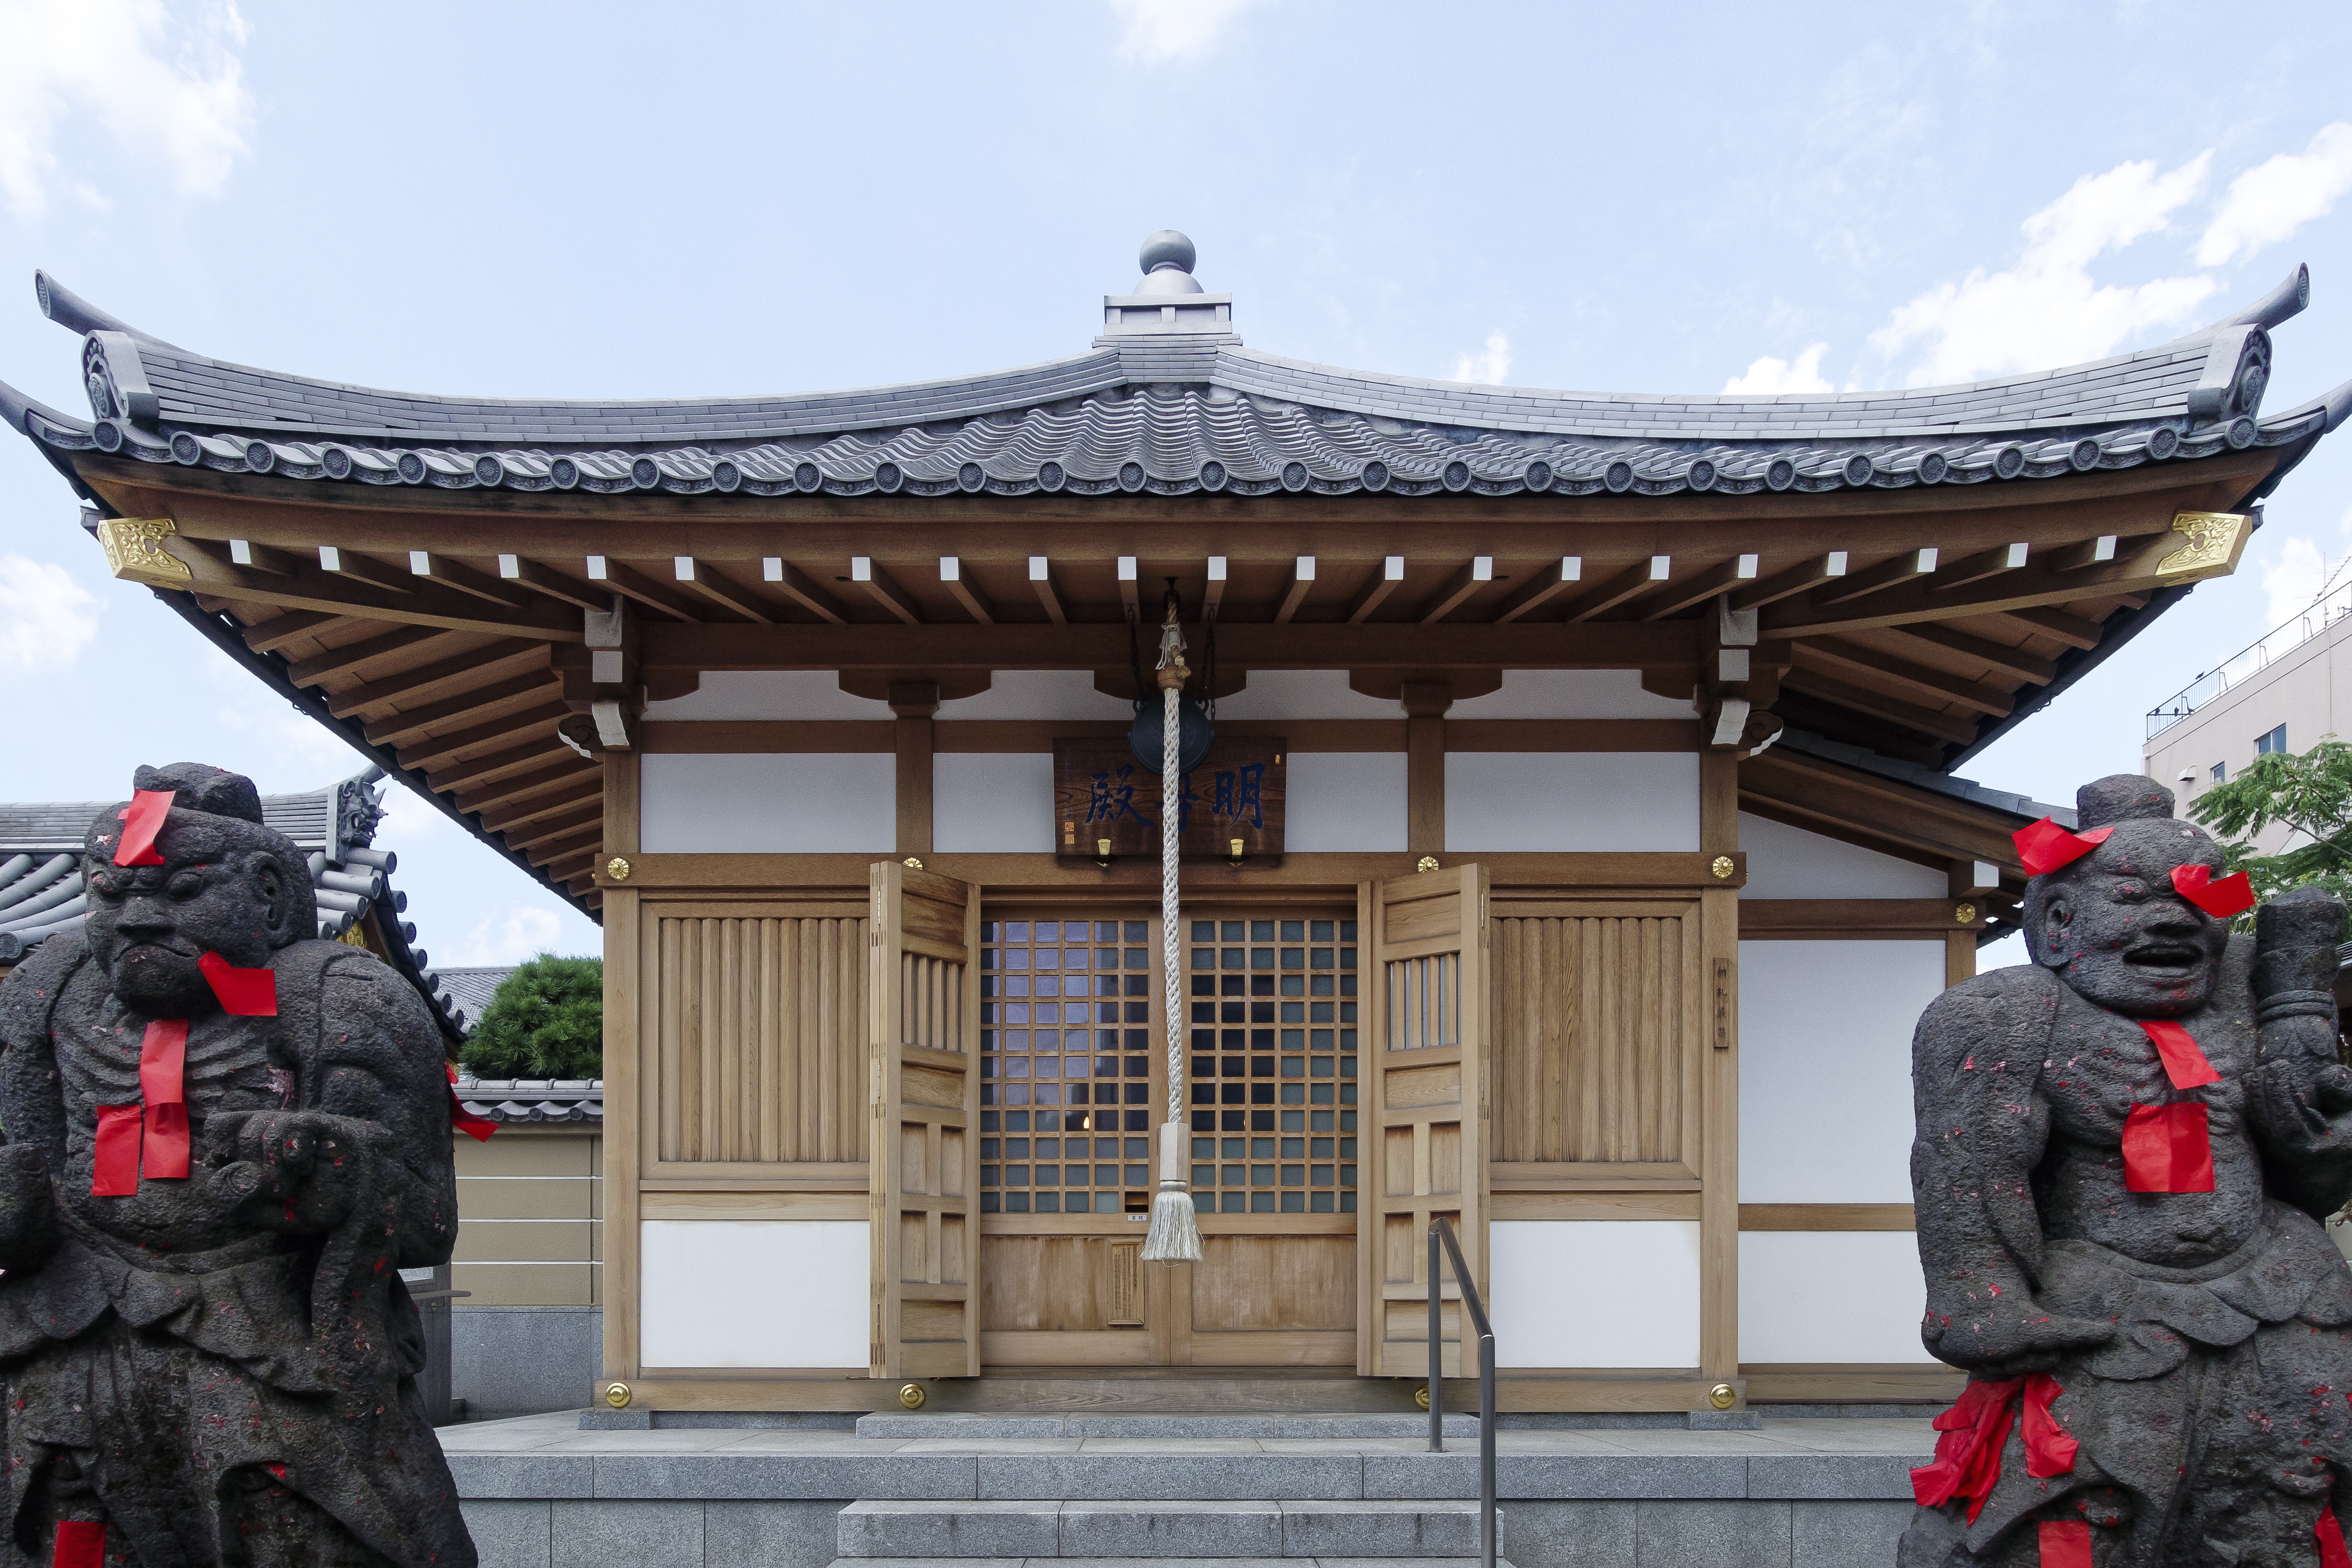
landscape, building, red, buddhism, asia, japan, memorial, temple, shrine, k, views of japan, stone statues, shinto shrine